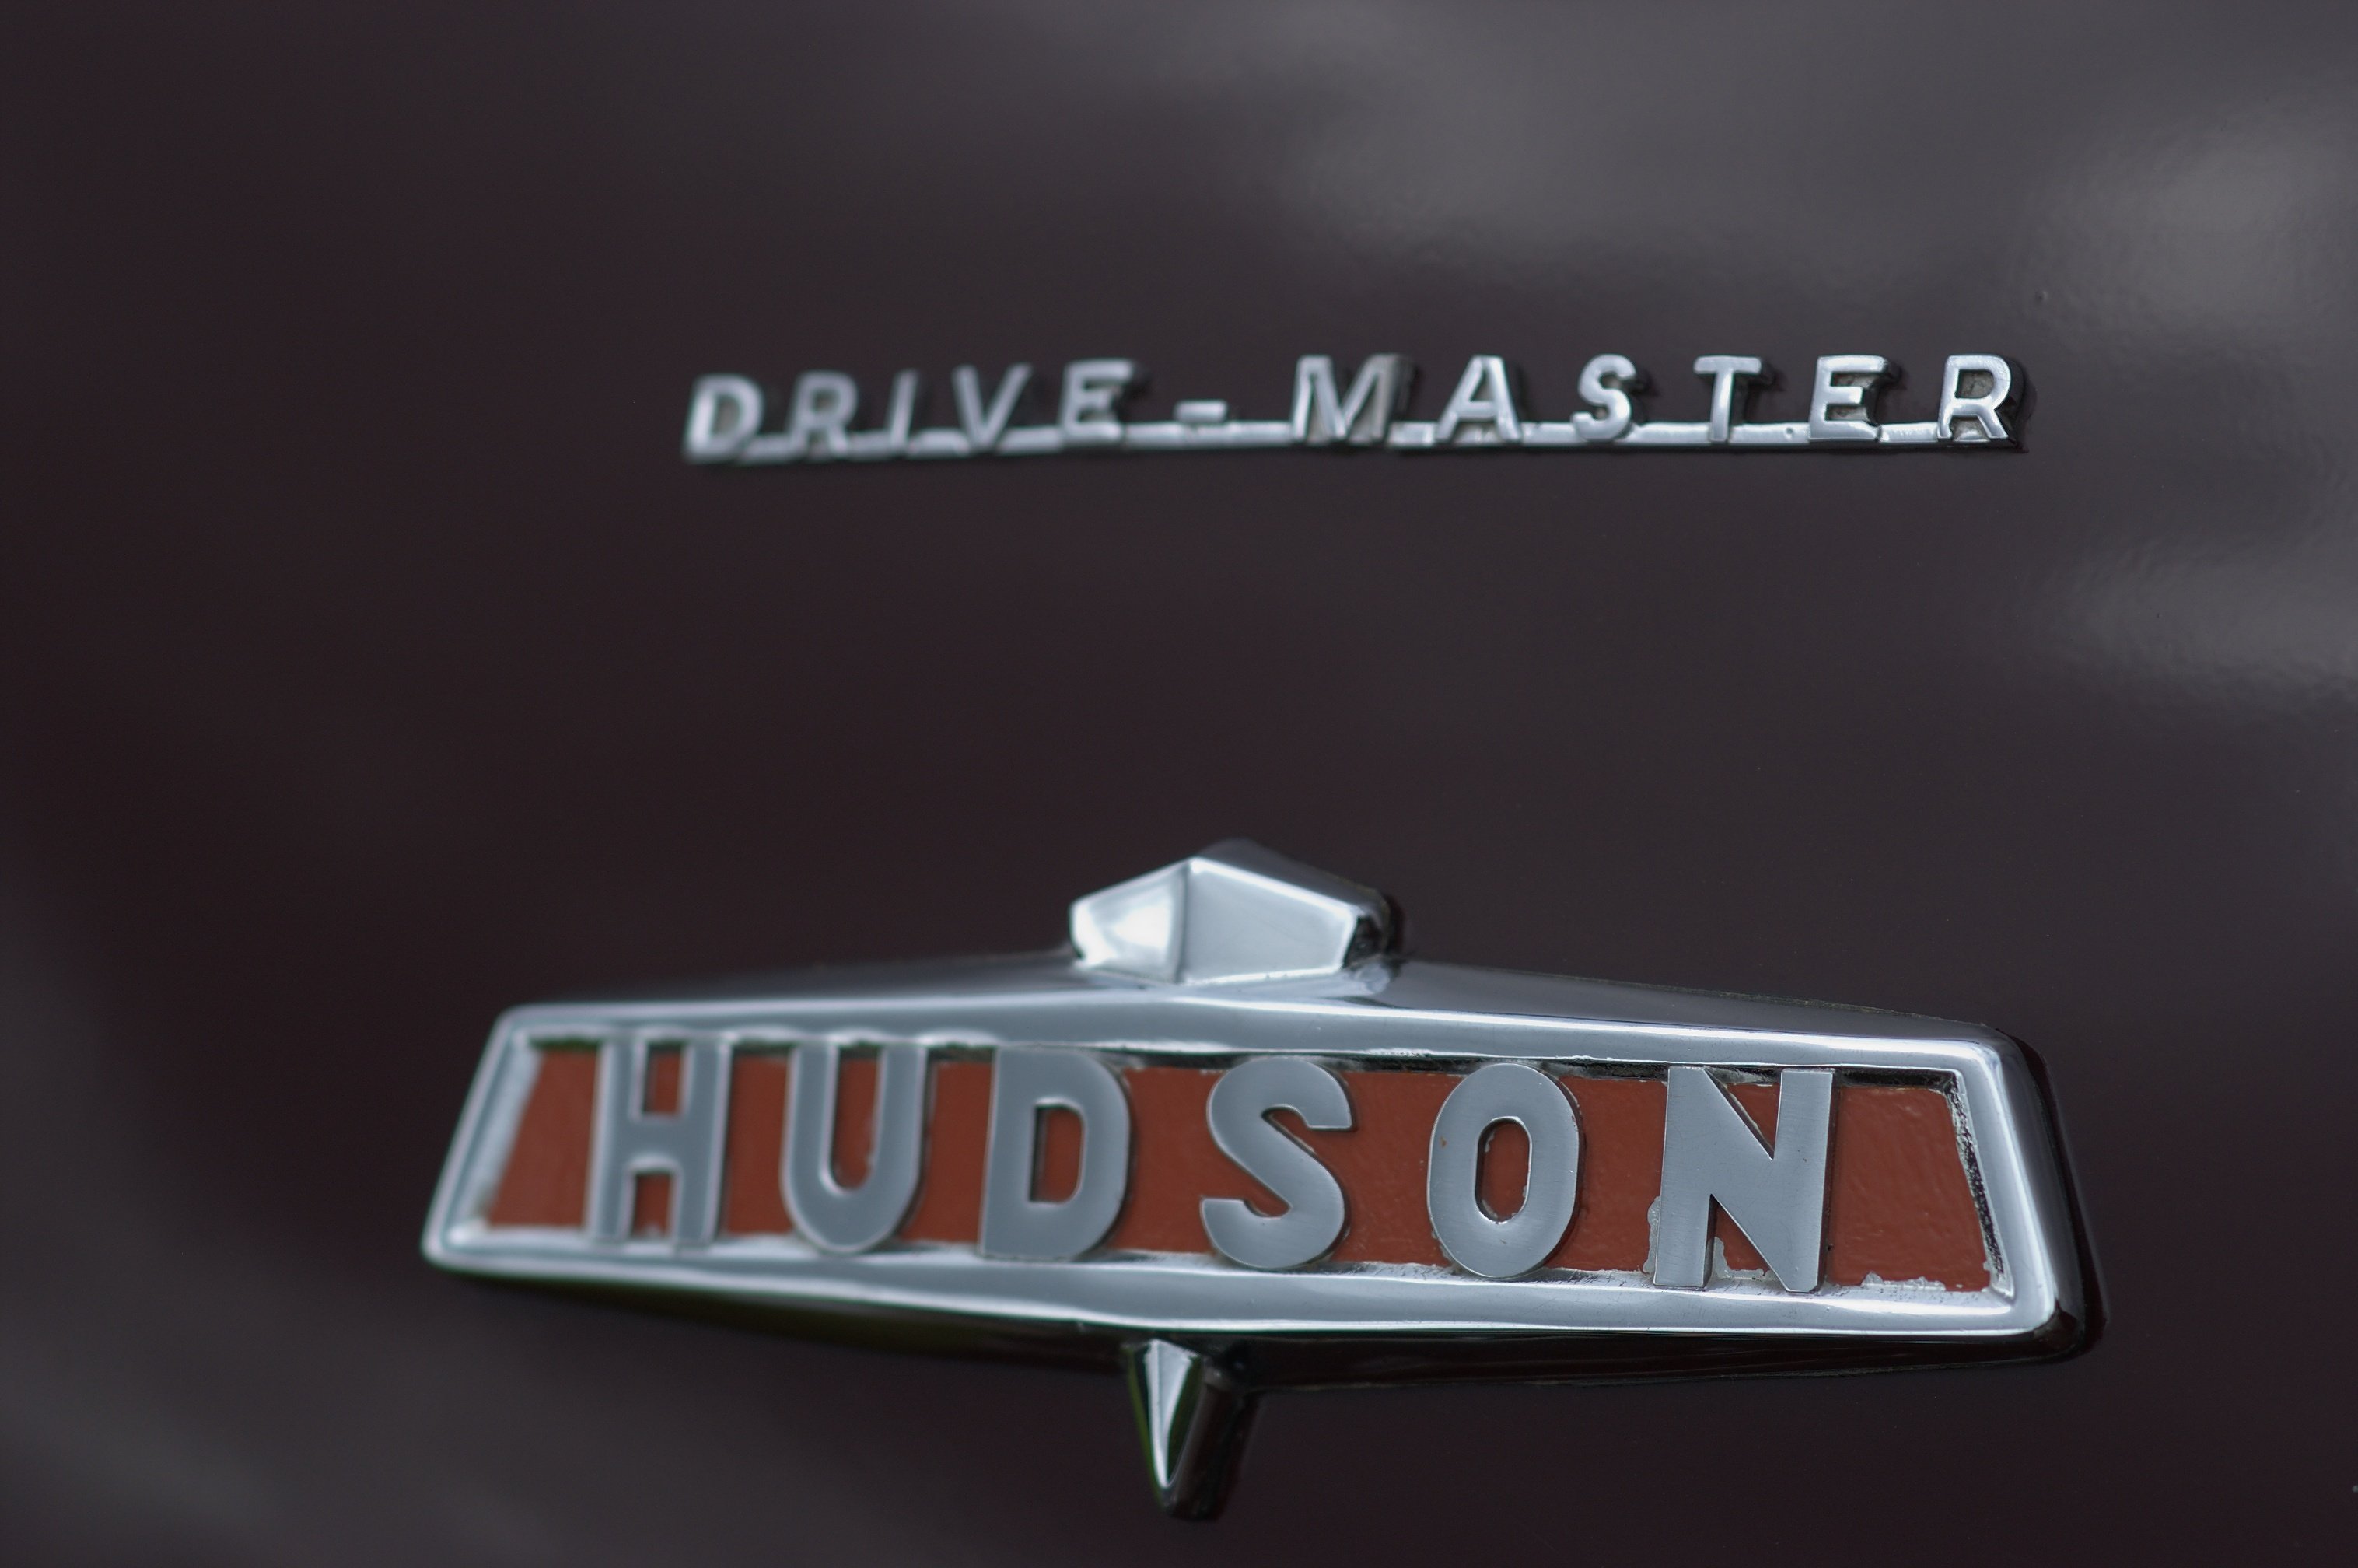
car, vehicle, symbol, emblem, brand, font, logo, blackforest, rawtherapee, germany, deutschland, walimex, pentax, schwarzwald, badenwrttemberg, 85mm, lenstagged, steffenzahn, k100d, justpentax, iamflickr, 85mmf14, walimex85mm, walimexpro8514if, hinterzarten, zyschtigsfahrt, automobile make, automotive exterior, vehicle registration plate